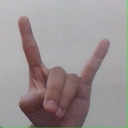
अक्षर: श